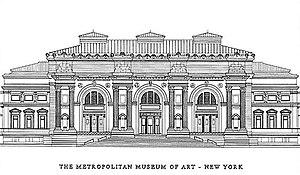
Le Metropolitan Museum of Art de New York est l'un des plus grands musées d'art au monde. Ouvert au public depuis le 20 février 1872, il est situé dans l'arrondissement de Manhattan, du côté de Central Park sur la Cinquième Avenue et à la hauteur de la 82ᵉ rue. Le musée comprend également un autre bâtiment, The Cloisters, à l'extrémité nord de l'île, dans Fort Tryon Park. Cette annexe présente des œuvres d'art médiéval et des reconstitutions de cloîtres européens. Les collections du Met comptent plus de deux millions d'œuvres d'art provenant du monde entier et représentant une gamme d'objets très divers. Les premières pièces furent apportées par les fondateurs puis des dons et des legs de grands collectionneurs ainsi que les diverses politiques d'acquisition menées par les directeurs successifs. Les visiteurs peuvent ainsi admirer des trésors de l'Antiquité, tels que ceux exposés dans ses galeries grecques et chypriotes, en passant par des toiles et des sculptures de tous les grands maîtres européens, jusqu'à une large collection d'art américain.
L'histoire de la ville de New York s'échelonne sur plusieurs siècles et commence, bien avant l'arrivée des premiers colons dans ce qui est maintenant Manhattan, avec l'occupation par les populations amérindiennes. Les tractations qui mènent New York à sa configuration actuelle, une division en cinq arrondissements : Manhattan, Queens, Brooklyn, le Bronx et Staten Island, ne remontent qu'à la toute fin du XIXᵉ siècle et à la première moitié du XXᵉ siècle. Avant cette consolidation, la ville qui connaît de nombreuses crises, est le théâtre de divers conflits, mais réussit tout de même à gagner progressivement en importance, au point de constituer aujourd'hui la plus grande ville des États-Unis et l'une des métropoles les plus importantes et les plus dynamiques du monde, démographiquement mais aussi en tant que centre décisionnel de premier plan et de capitale mondiale de la finance et de la Bourse.